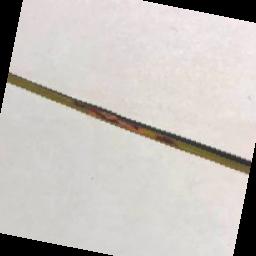
Label: Rice___Leaf_Blast